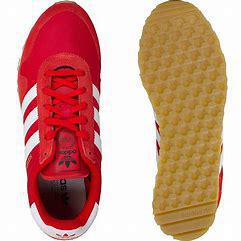
Brand: Adidas
Model: Haven